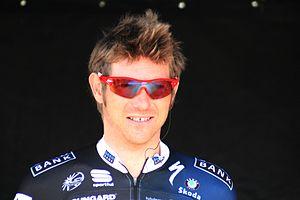
Frank Hoj lors de la présentation des équipes des 4 jours de Dunkerque 2010
Frank Høj est un coureur cycliste danois né le 4 janvier 1973 à Holte. Professionnel de 1995 à 2010, il a notamment remporté le championnat du Danemark sur route 1998.